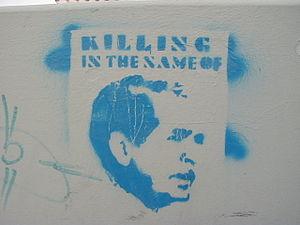
Rage Against the Machine est un groupe de rap metal américain, originaire de Los Angeles, en Californie. Leur style musical est principalement une fusion de metal et de rap, avec des influences funk et punk. Composé de Zack de la Rocha, Tom Morello, Tim Commerford et Brad Wilk, le groupe va marquer les années 1990 jusqu'à sa dissolution en 2000. Il s'est reformé en janvier 2007 pour le festival de Coachella.